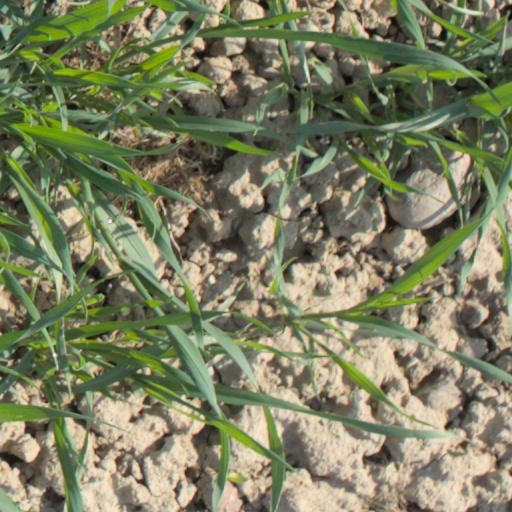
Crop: wheat